A Gathering of Days

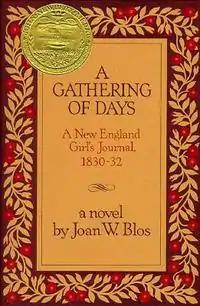
First edition

A Gathering of Days; A New England Girl's Journal, 1830-32 (1979) is a historical novel by Joan Blos that won the 1980 National Book Award for Children's Books (hardcover)